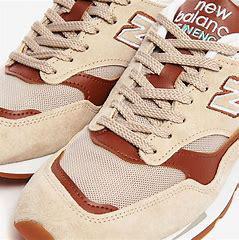
Brand: New
Model: Balance 1500